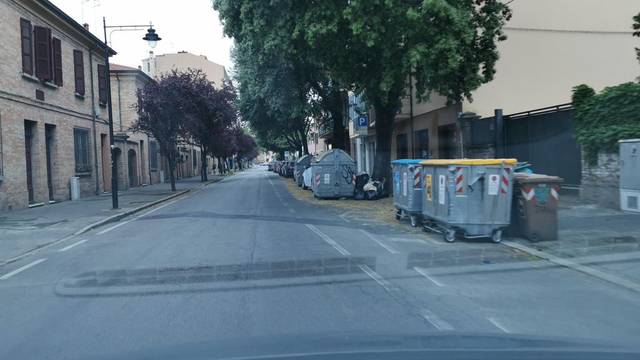
Region: Italy
Coordinates: 44.418, 12.192